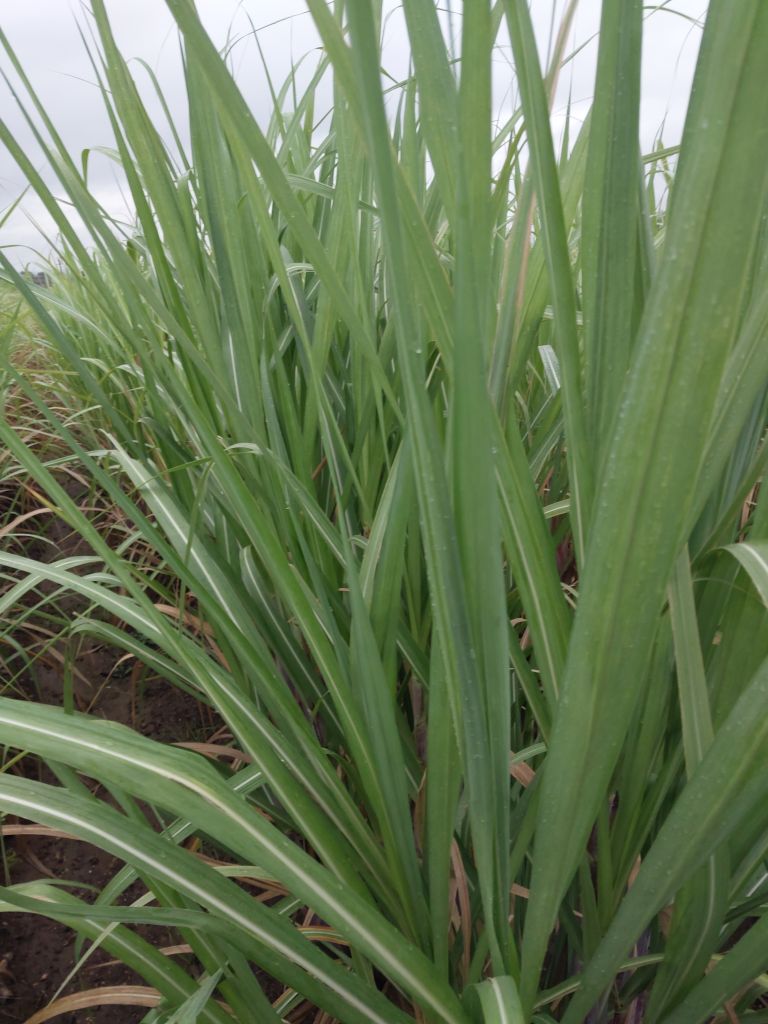
Label: Healthy